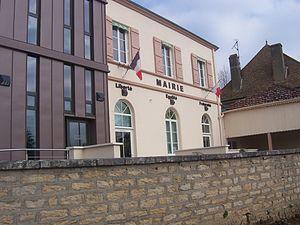
Farges-lès-Chalon est une commune française située dans le département de Saône-et-Loire en région Bourgogne-Franche-Comté.